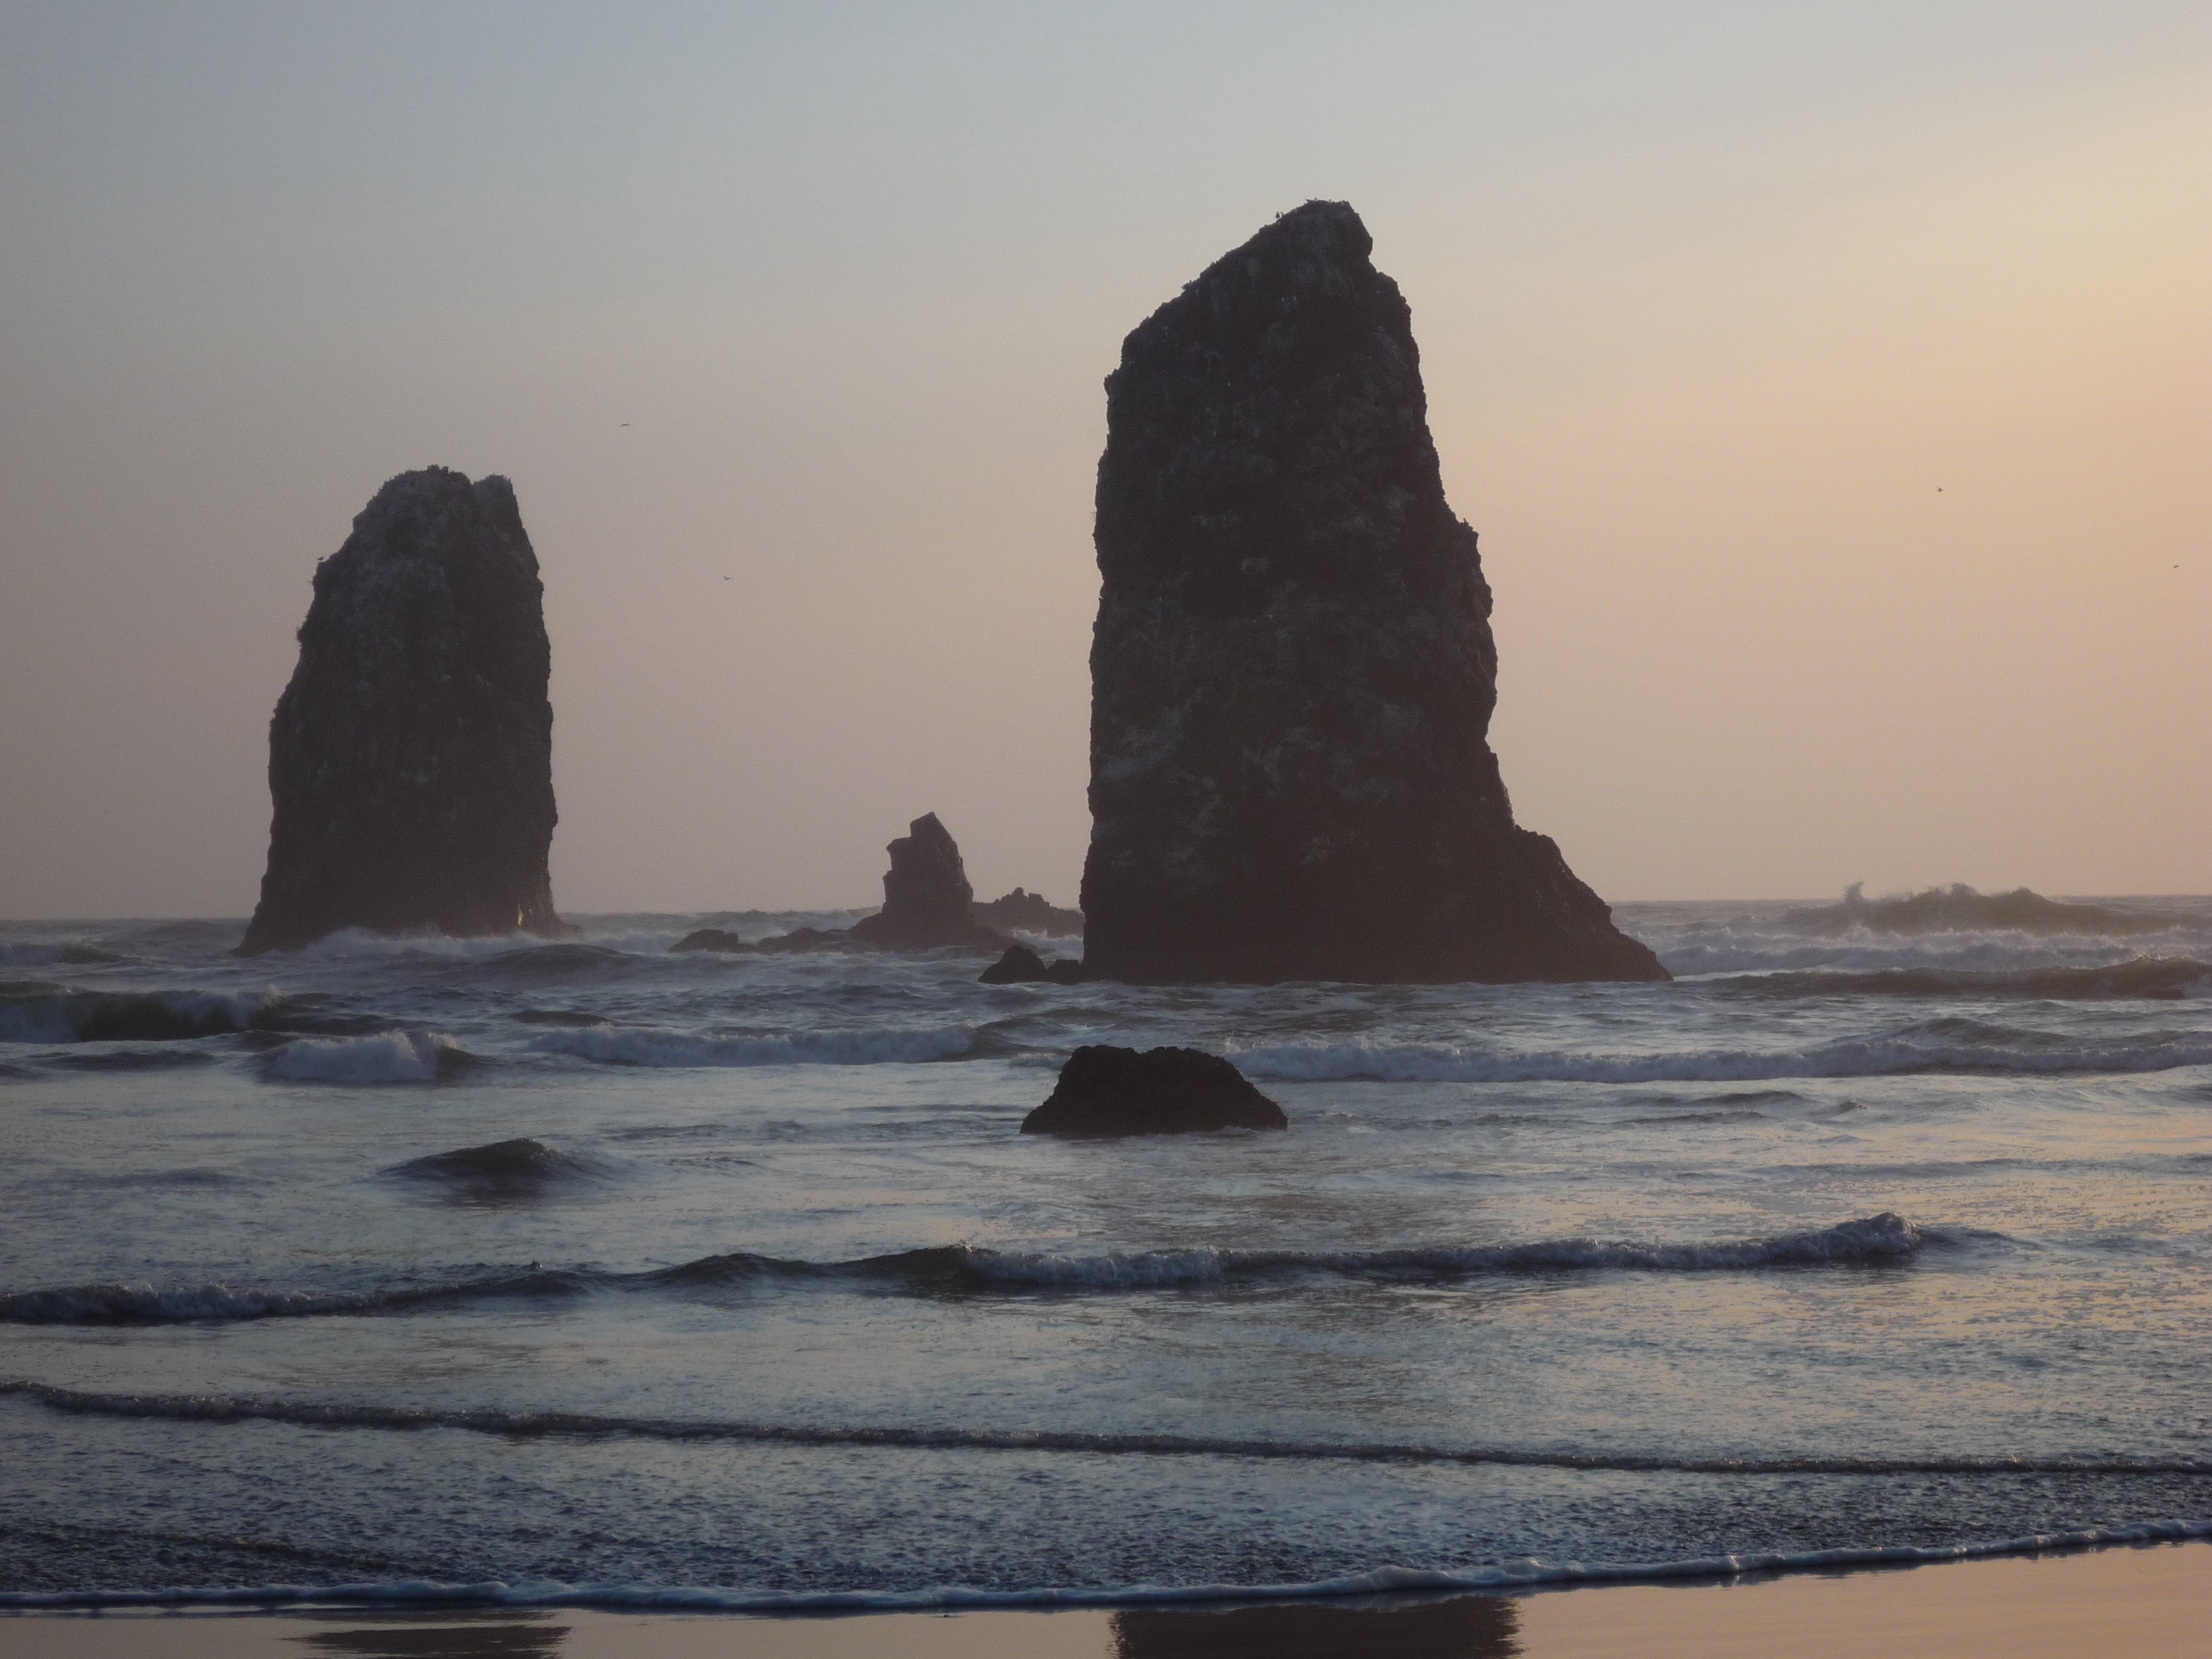
beach, sea, coast, water, nature, sand, rock, ocean, horizon, sunrise, sunset, morning, shore, wave, dawn, cliff, dusk, scenic, bay, terrain, material, body of water, pacific, cape, oregon coast, wind wave